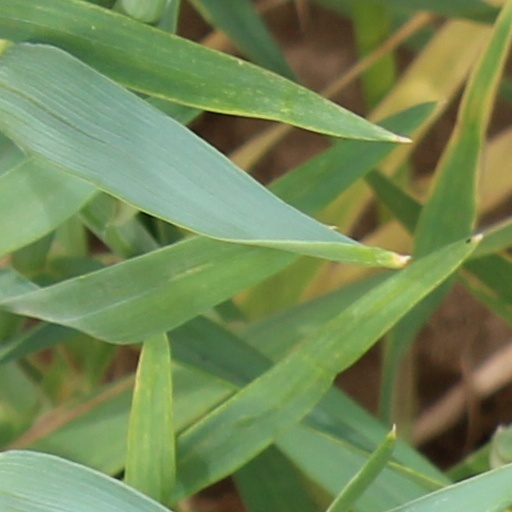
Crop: wheat